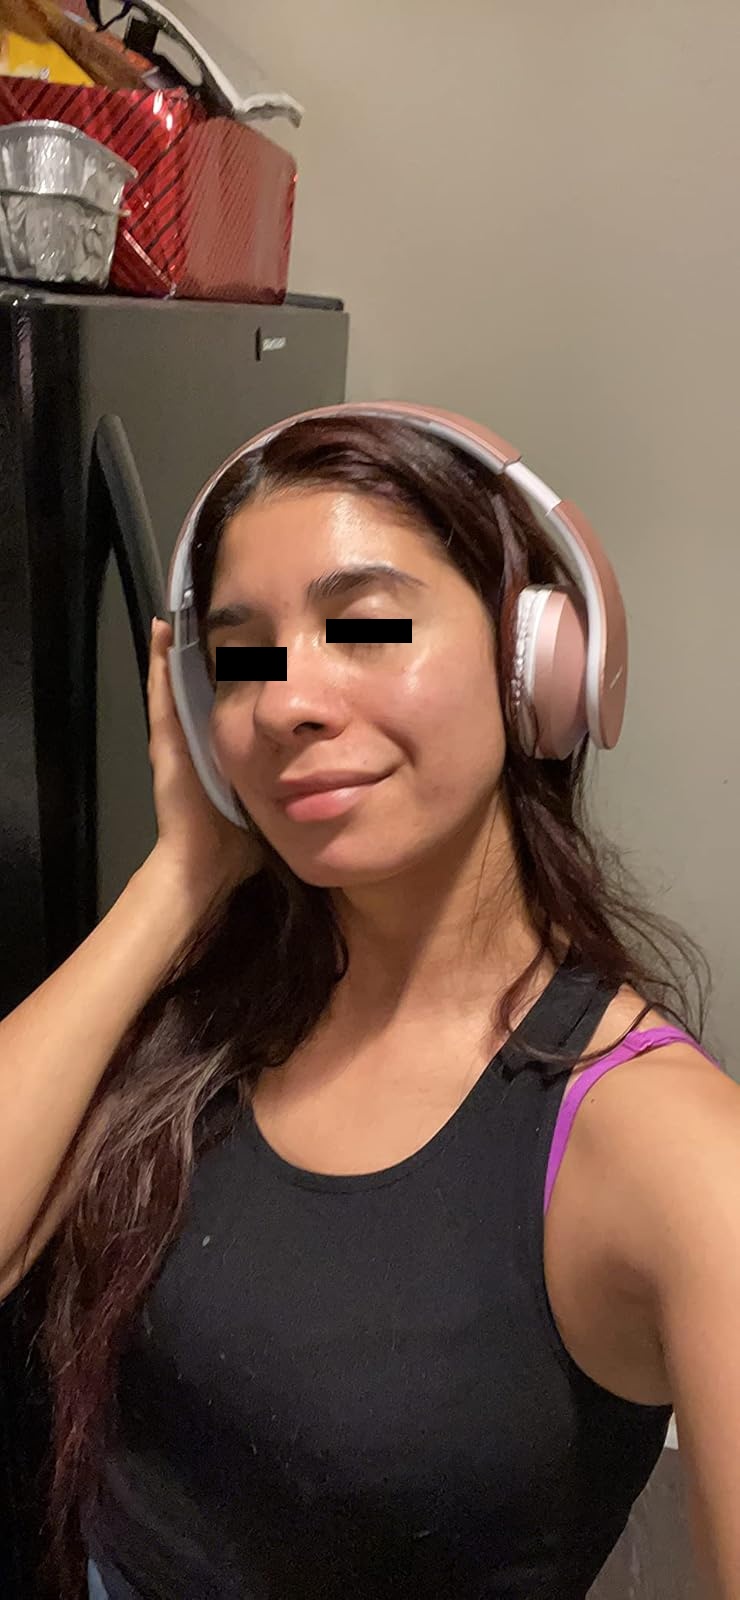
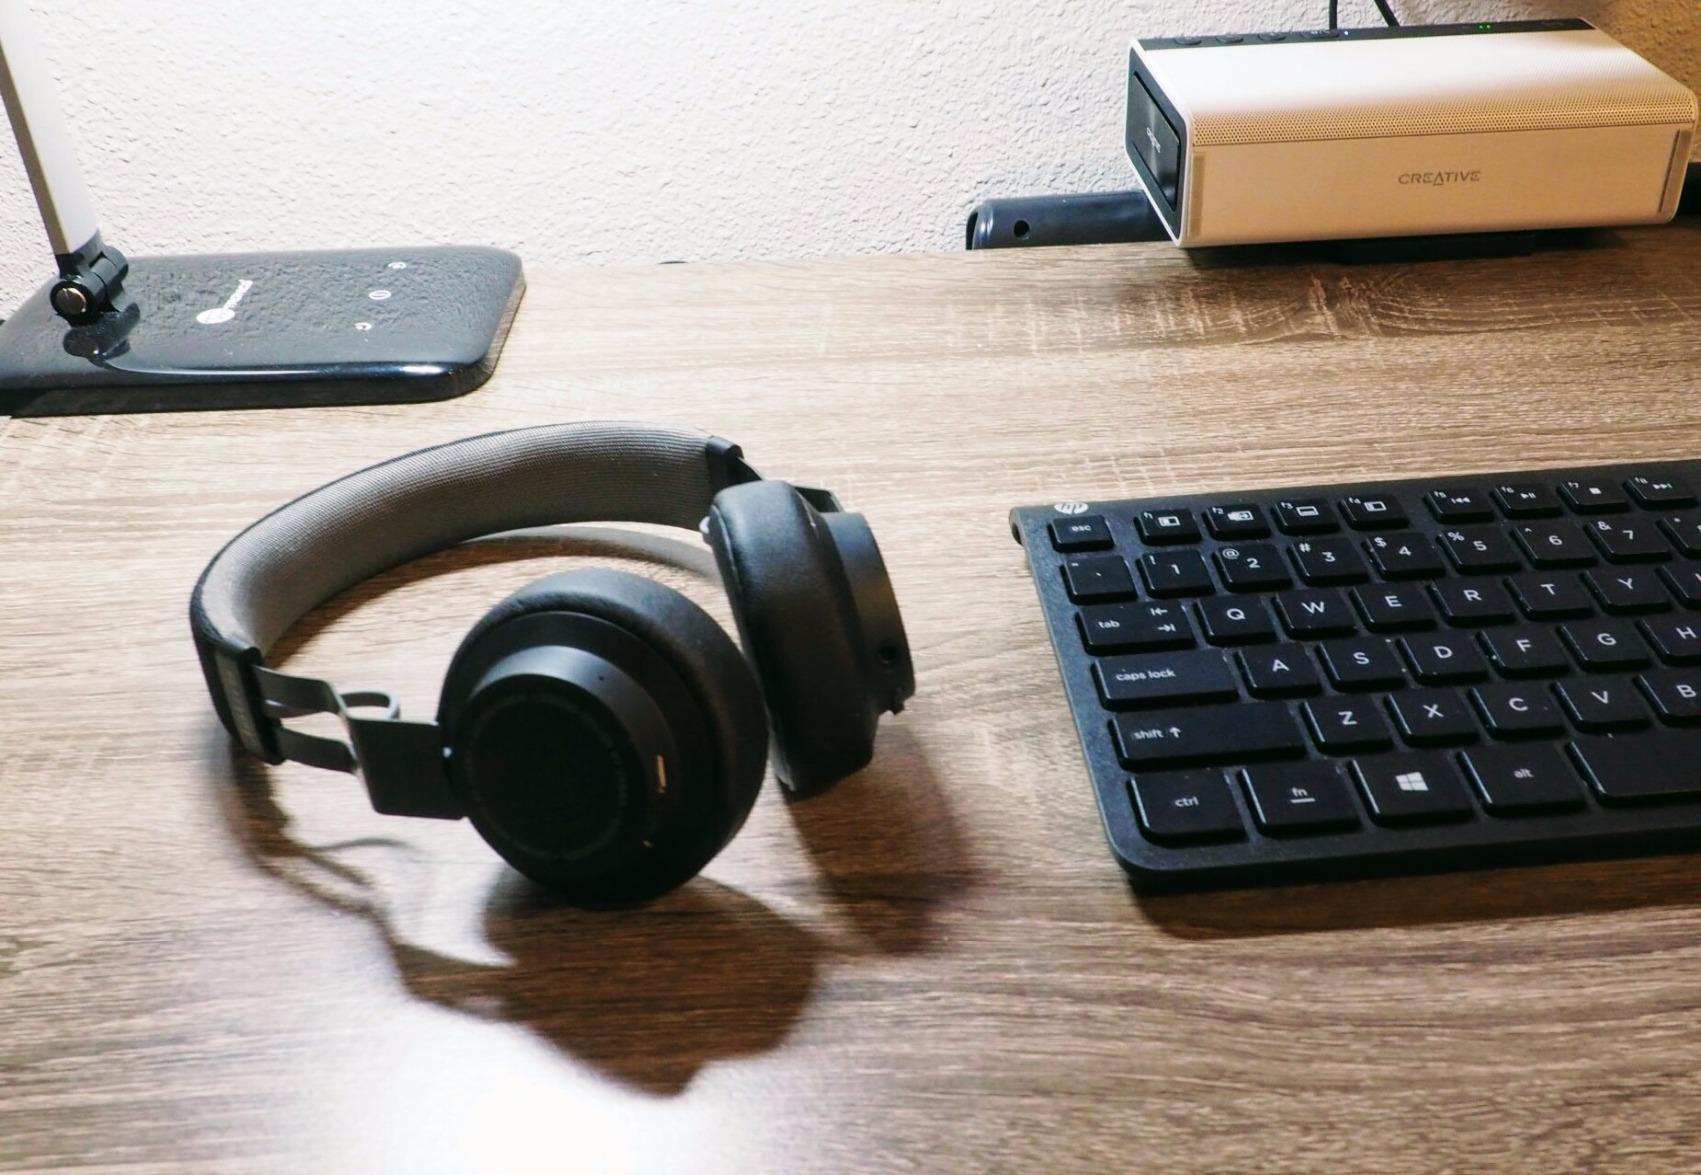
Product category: headphones
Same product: no